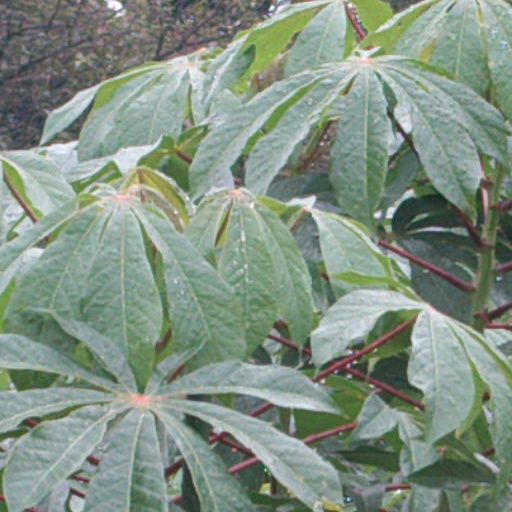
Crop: cassava